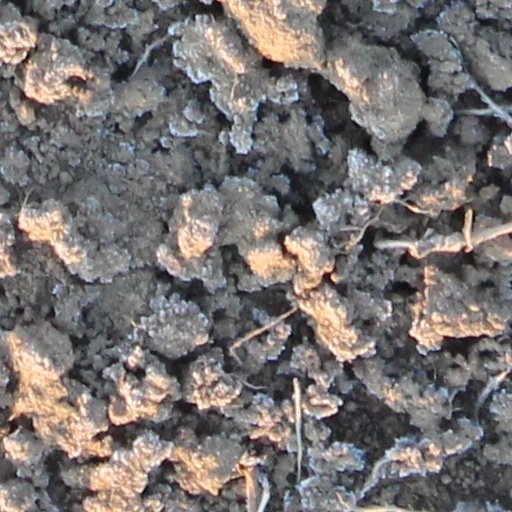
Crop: wheat